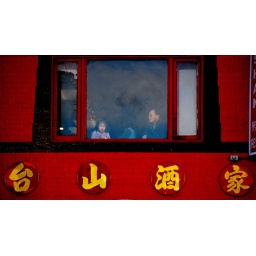
A young Chinese girl watches the New Year festivities through a second-floor window in DC's Chinatown.